Oslo Commuter Rail

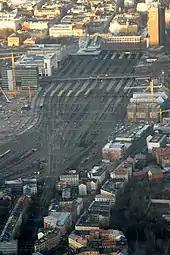
Oslo Central Station became the main hub for all commuter trains from 1989.

The Oslo Tunnel opened on 30 May 1980, connecting the Drammen Line to Oslo Ø. Initially, only the Lillestrøm–